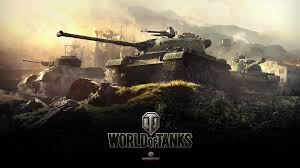
Label: Tank